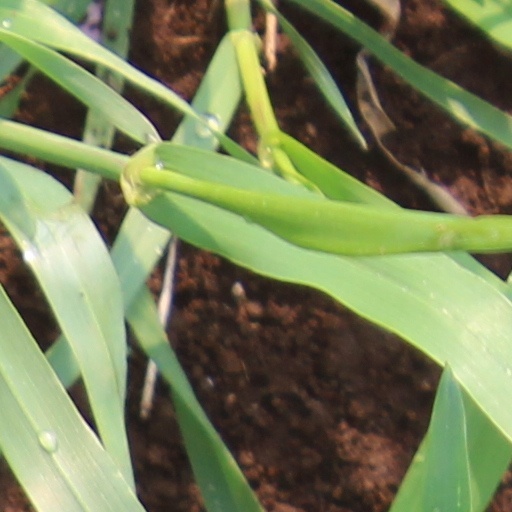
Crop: wheat